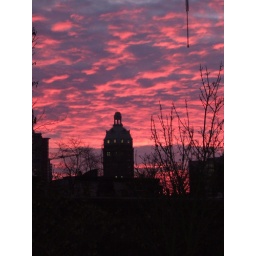
pic taken by Kerry, from our office window